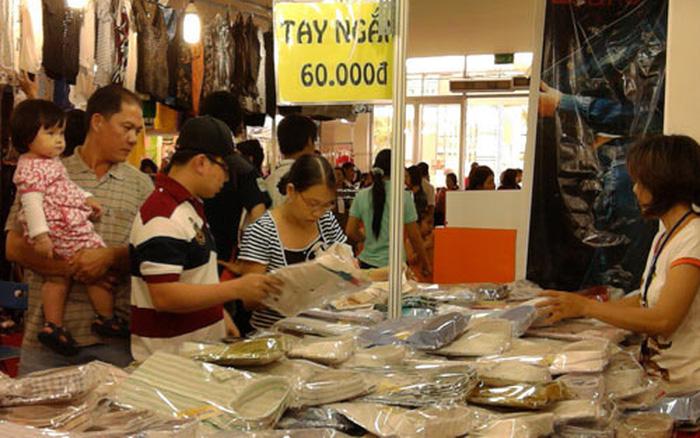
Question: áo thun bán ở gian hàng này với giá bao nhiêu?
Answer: áo thun ở đây 60 000 đồng một cái